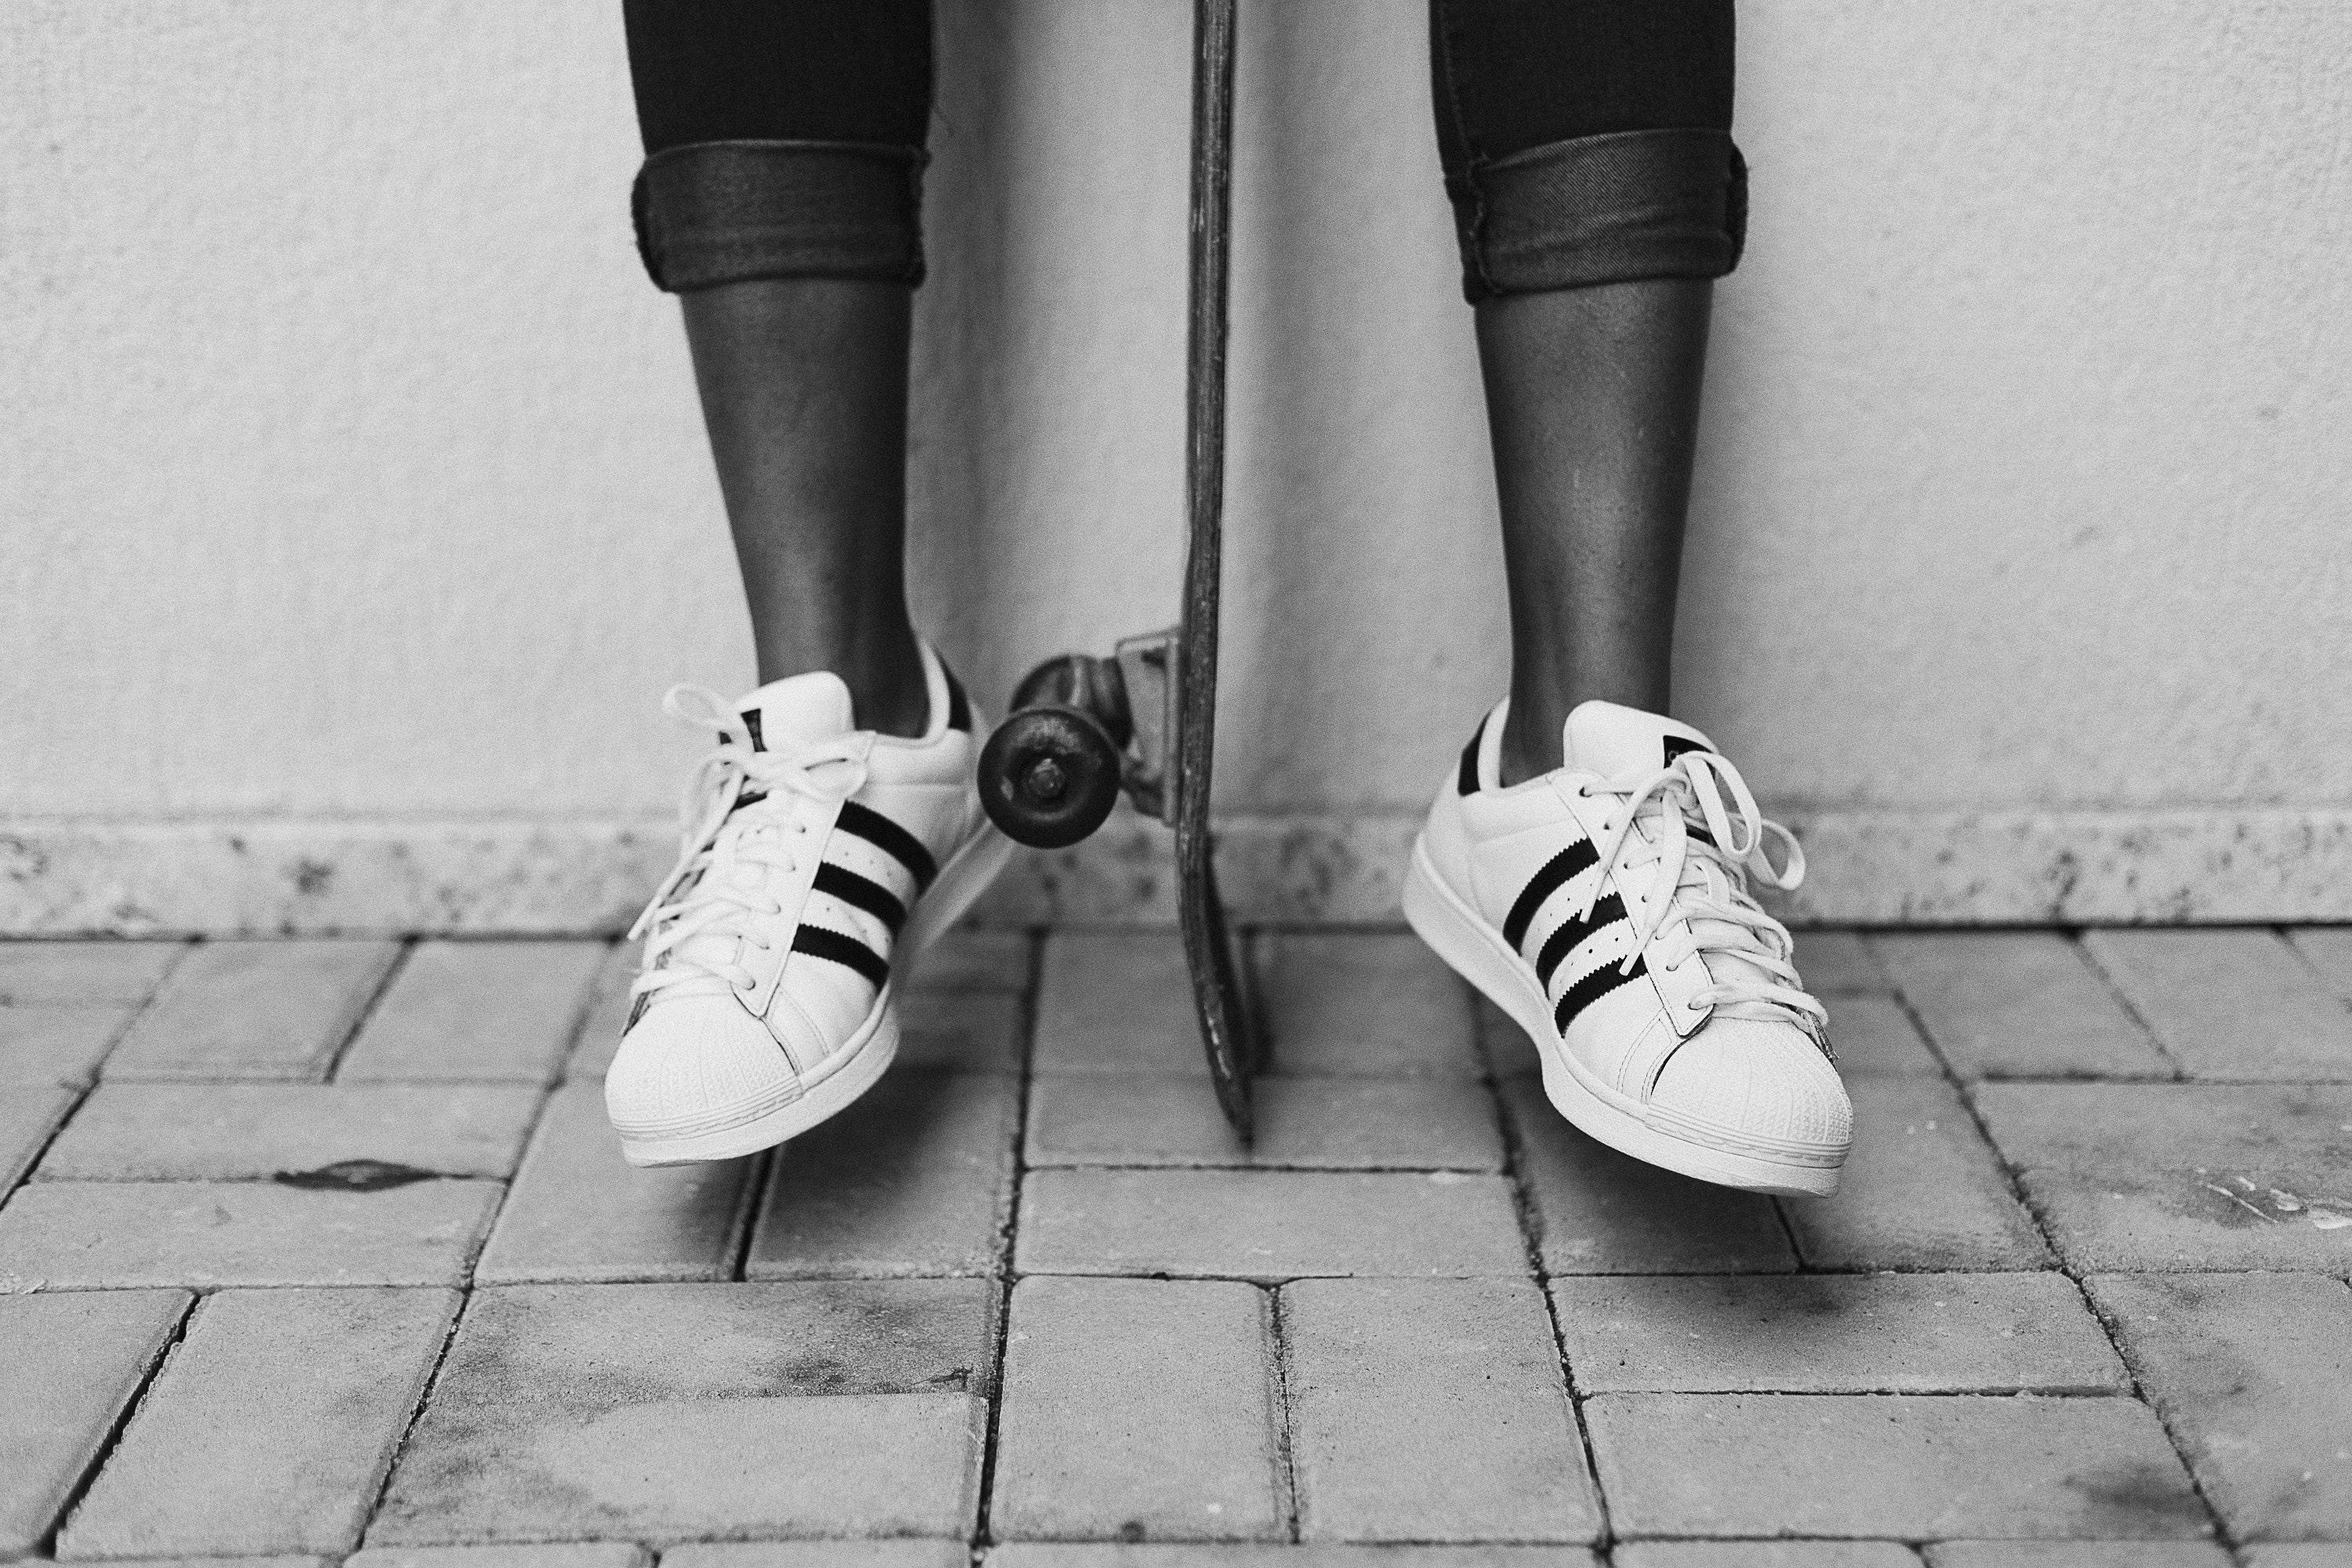
white, footwear, black, black and white, photograph, shoe, monochrome, monochrome photography, snapshot, leg, ankle, Plimsoll shoe, fashion, skate shoe, photography, human leg, street fashion, style, athletic shoe, sneakers, still life photography